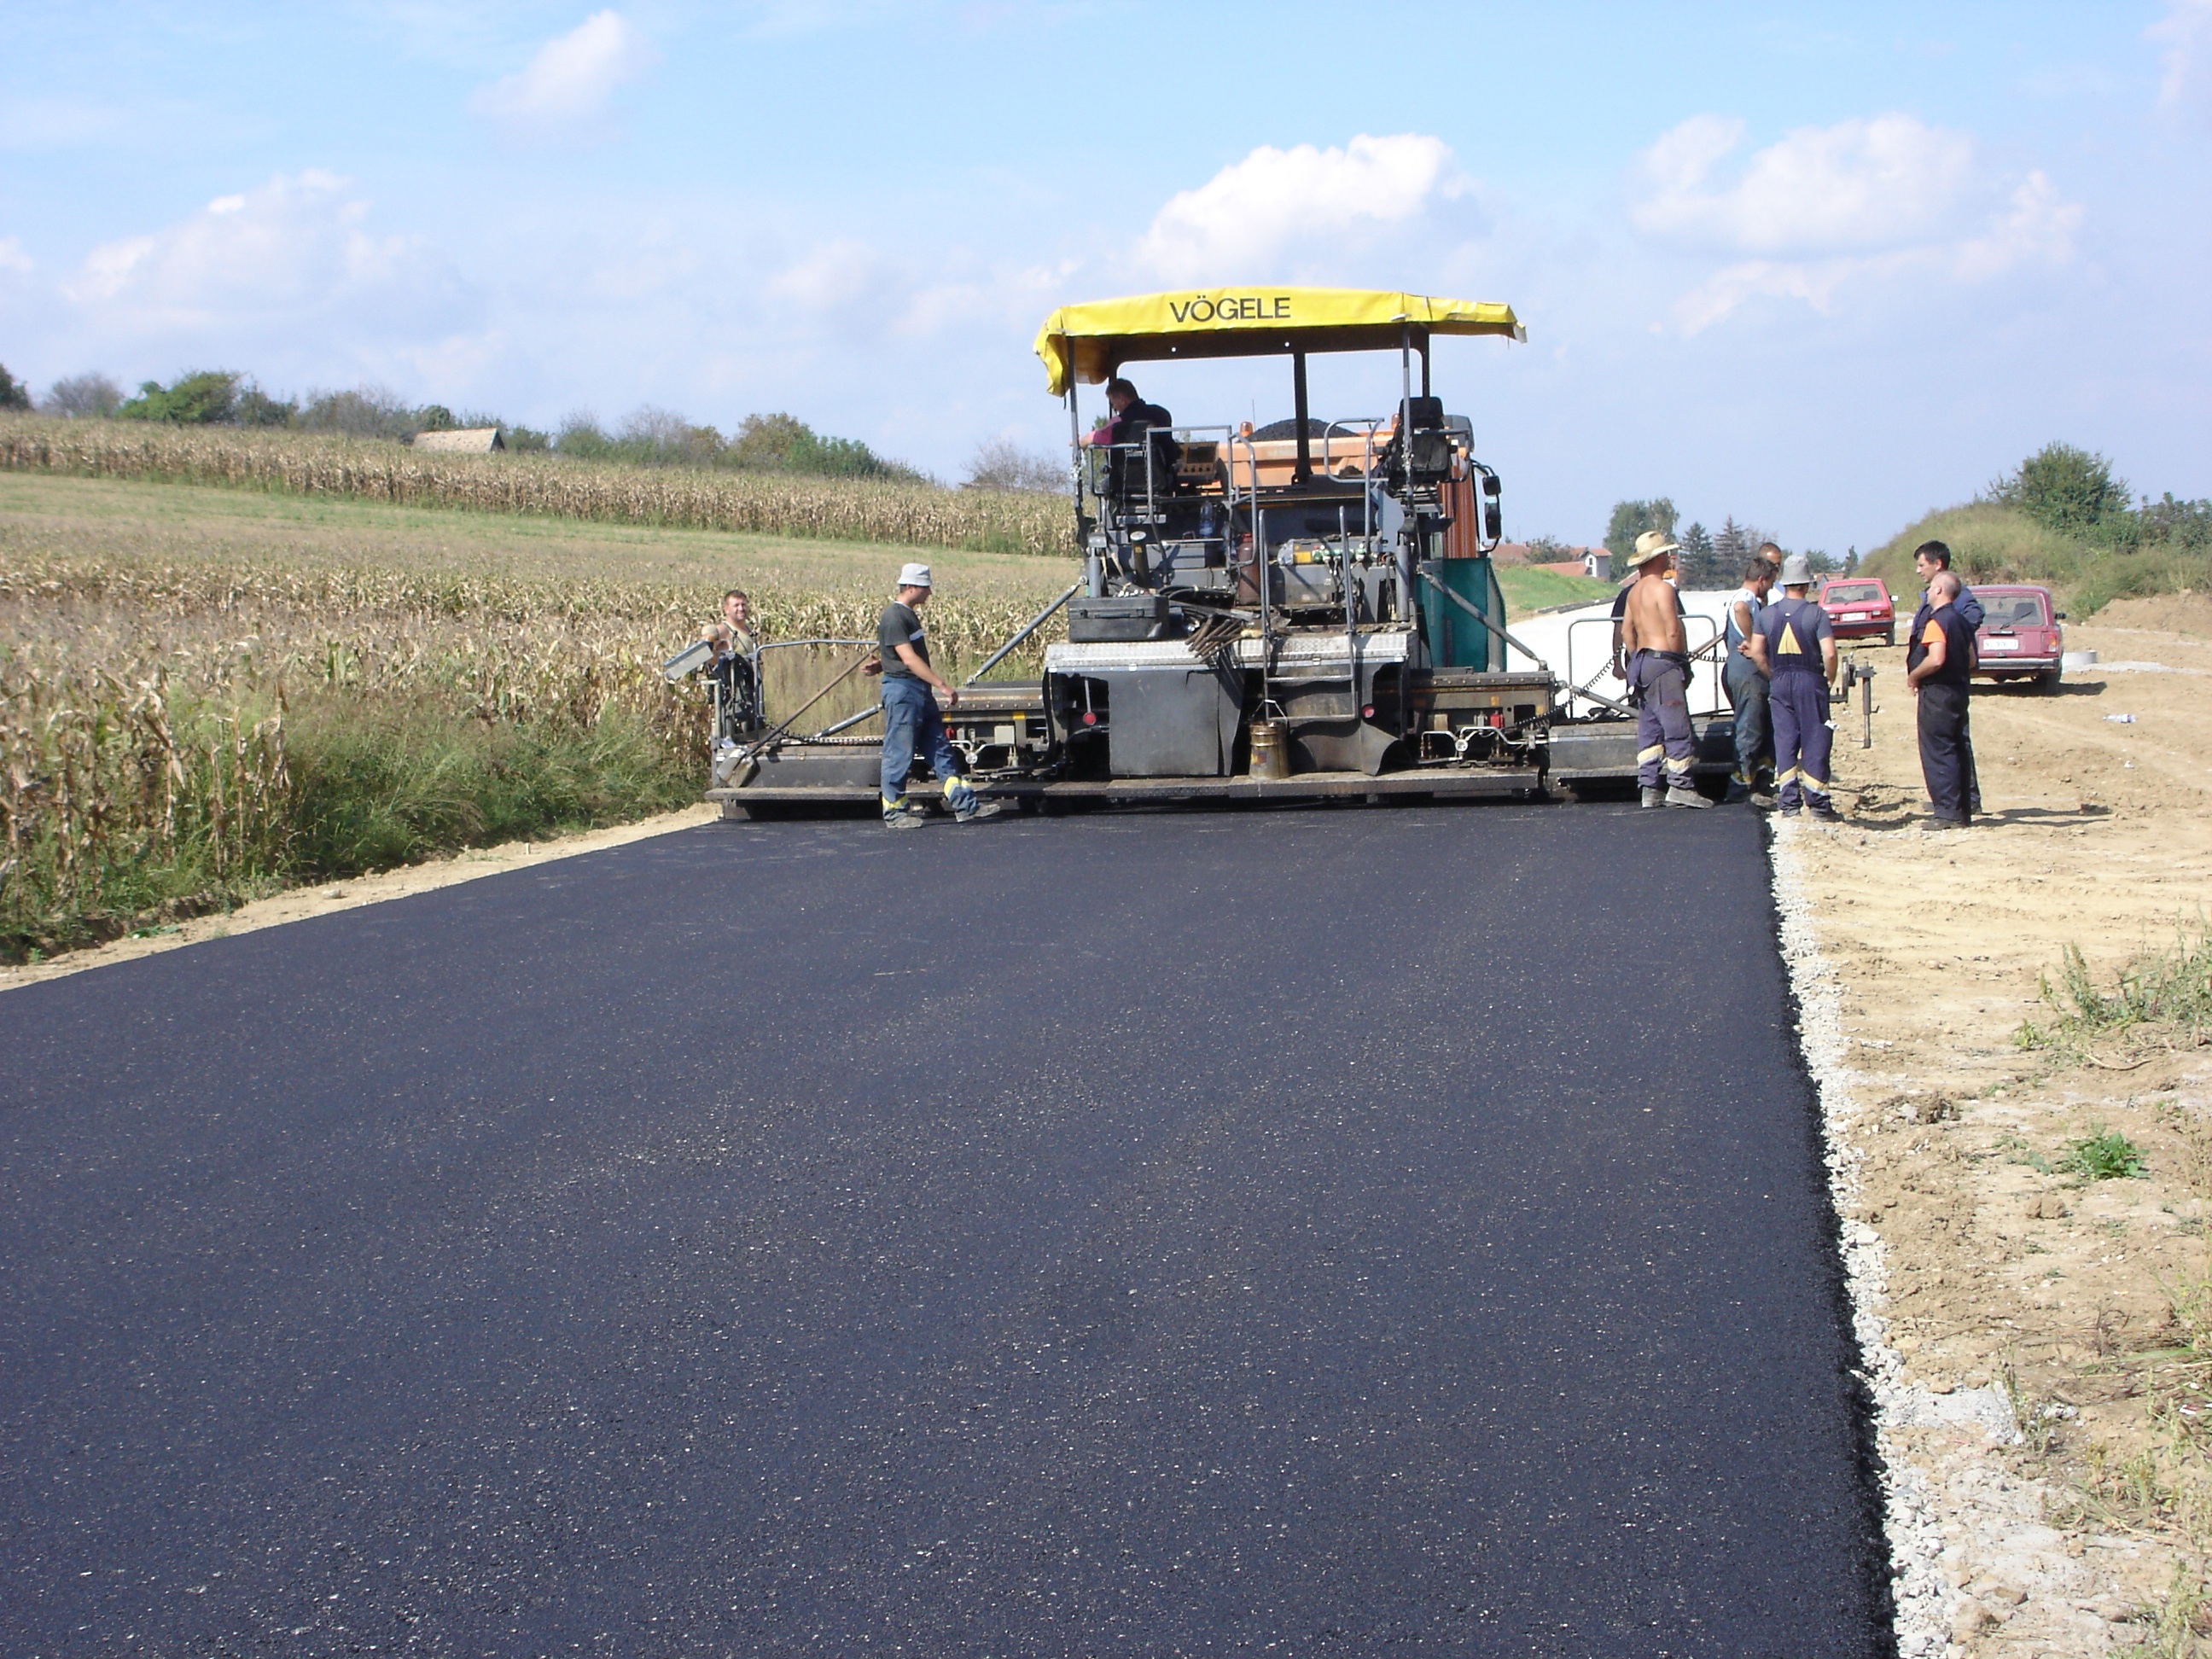
work, road, asphalt, transport, construction, vehicle, agriculture, waterway, infrastructure, machines, paving, workers, asphalting